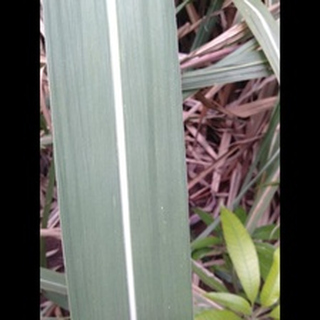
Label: healthy_sugarcane